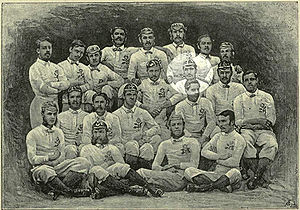
Clapham Rovers F.C. / Historie / Rugby
Englands landshold i 1871 blev R.H. Birkett fremhævet.
Clapham Rovers var en engelsk fodbold- og rugbyklub, der fra dens oprettelse i 1869 indtil 1880'erne var en af Englands førende klubber inden for fodbold og rugby. Klubben spillede sine hjemmekampe på Clapham Common, Tooting Bec Common og Wandsworth Common i London.